All the King's Men (1949 film)

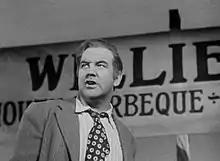
Broderick Crawford as Willie Stark in "All the King's Men"

Before Robert Rossen was hired, Norman Corwin was hired by Columbia Pictures to adapt Warren's novel into a screenplay. A Writers Guild arbitration board later awarded sole screenwriting credit to Rossen.